Lambretta

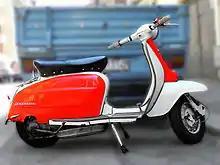
Innocenti Lambretta 125

Arriving on the market the following year, the 1947 Lambretta featured a rear pillion seat for a passenger or optionally a storage compartment. The original front protection "shield" was a flat piece of aero metal; later this developed into a twin skin to allow additional storage behind the front shield, similar to the glove compartment in a car. The fuel cap was underneath the hinged seat, which saved the cost of an additional lock on the fuel cap or need for additional metal work on the smooth skin.